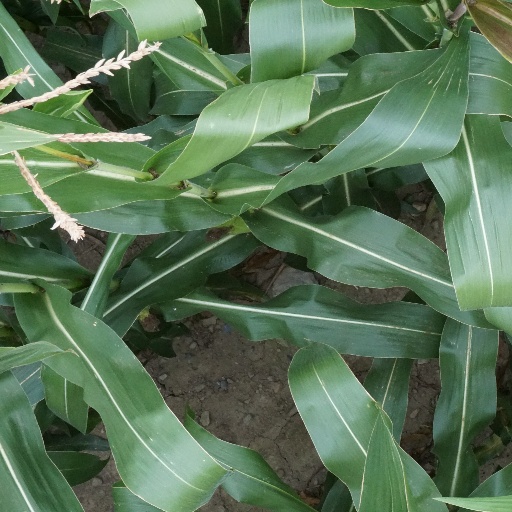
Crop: maize; corn